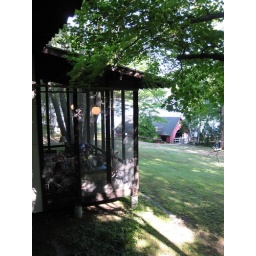
boat house in background